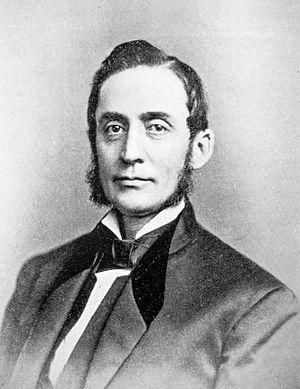
Depuis la création des États-Unis en 1790, l'État de Rhode Island élit deux sénateurs, membres du Sénat fédéral.